Nissan Elgrand

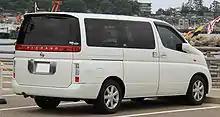
Pre-facelift Nissan Elgrand E51 (Japan)

The E51 Elgrand uses either the 2.5l or 3.5l V6 VQ-series engine combined with a five-speed automatic transmission with Tiptronic shift for better response. Additional transmission controls include Power and Snow settings, as well as a four-wheel drive option. It employs a multilink rear suspension with ventilated disc brakes all around.